Jean Le Garrec

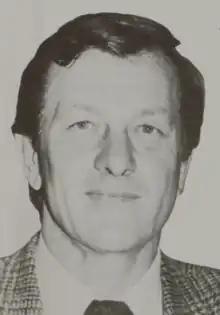
Le Garrec in 1981

Jean Le Garrec (9 August 1929 – 19 February 2023) was a French businessman and politician of the Socialist Party (PS).